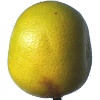
Label: Pomelo Sweetie 1